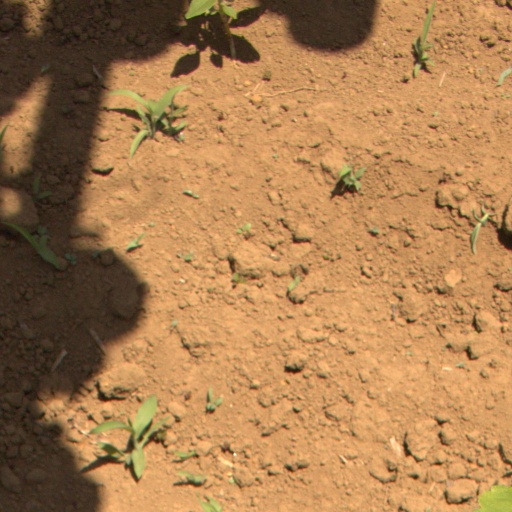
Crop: Jerusalem artichoke